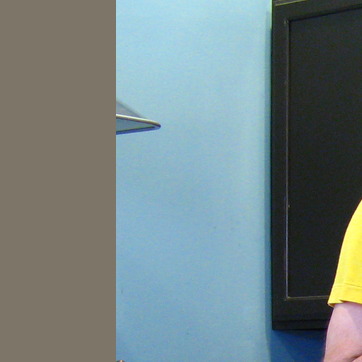
Material: painted